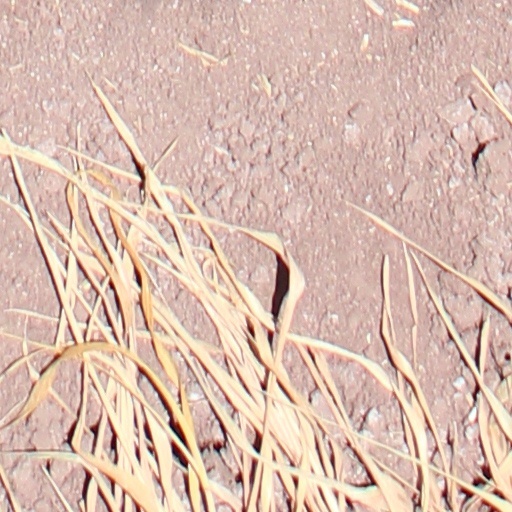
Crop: wheat